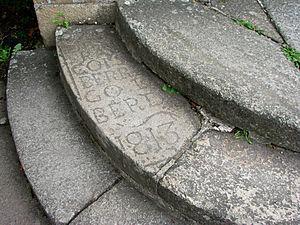
Baden (Morbihan, Bretagne, France) - Remploi, apparemment d'une pierre tombale, pour les marches de l'église St-Pierre.